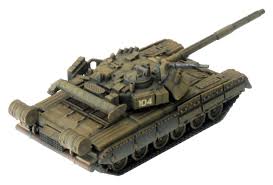
Label: T-80